Saint Helena

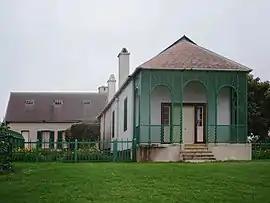
Longwood House in September 2014

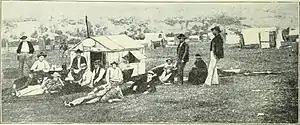
Boer prisoners of war, 1900

In 1815, the British government selected Saint Helena as the place of exile for Napoleon Bonaparte (1769–1821), former General of the French Army, First Consul of the First French Republic and later proclaimed Emperor of the French, after the pivotal Battle of Waterloo in June 1815, his subsequent second abdication (on 22 June 1815) and his final surrender, to Captain Frederick Maitland (1777–1839), of the British Royal Navy, on (15 July 1815). He was taken to the island in October 1815. Napoleon stayed at the Briars pavilion, on the grounds of the Balcombe family's home, until his permanent residence at Longwood House was completed in December 1815. He died there five and half years later on 5 May 1821.